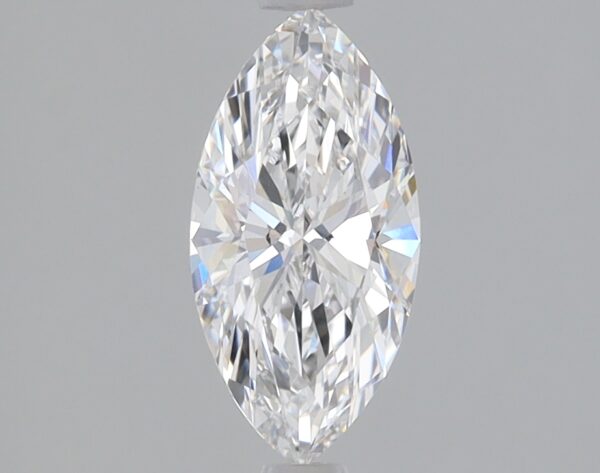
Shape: marquise
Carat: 0.81
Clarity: VS1
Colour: E
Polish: EX
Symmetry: EX
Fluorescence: NONE
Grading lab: IGI
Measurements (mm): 9.74 x 4.83 x 3.02